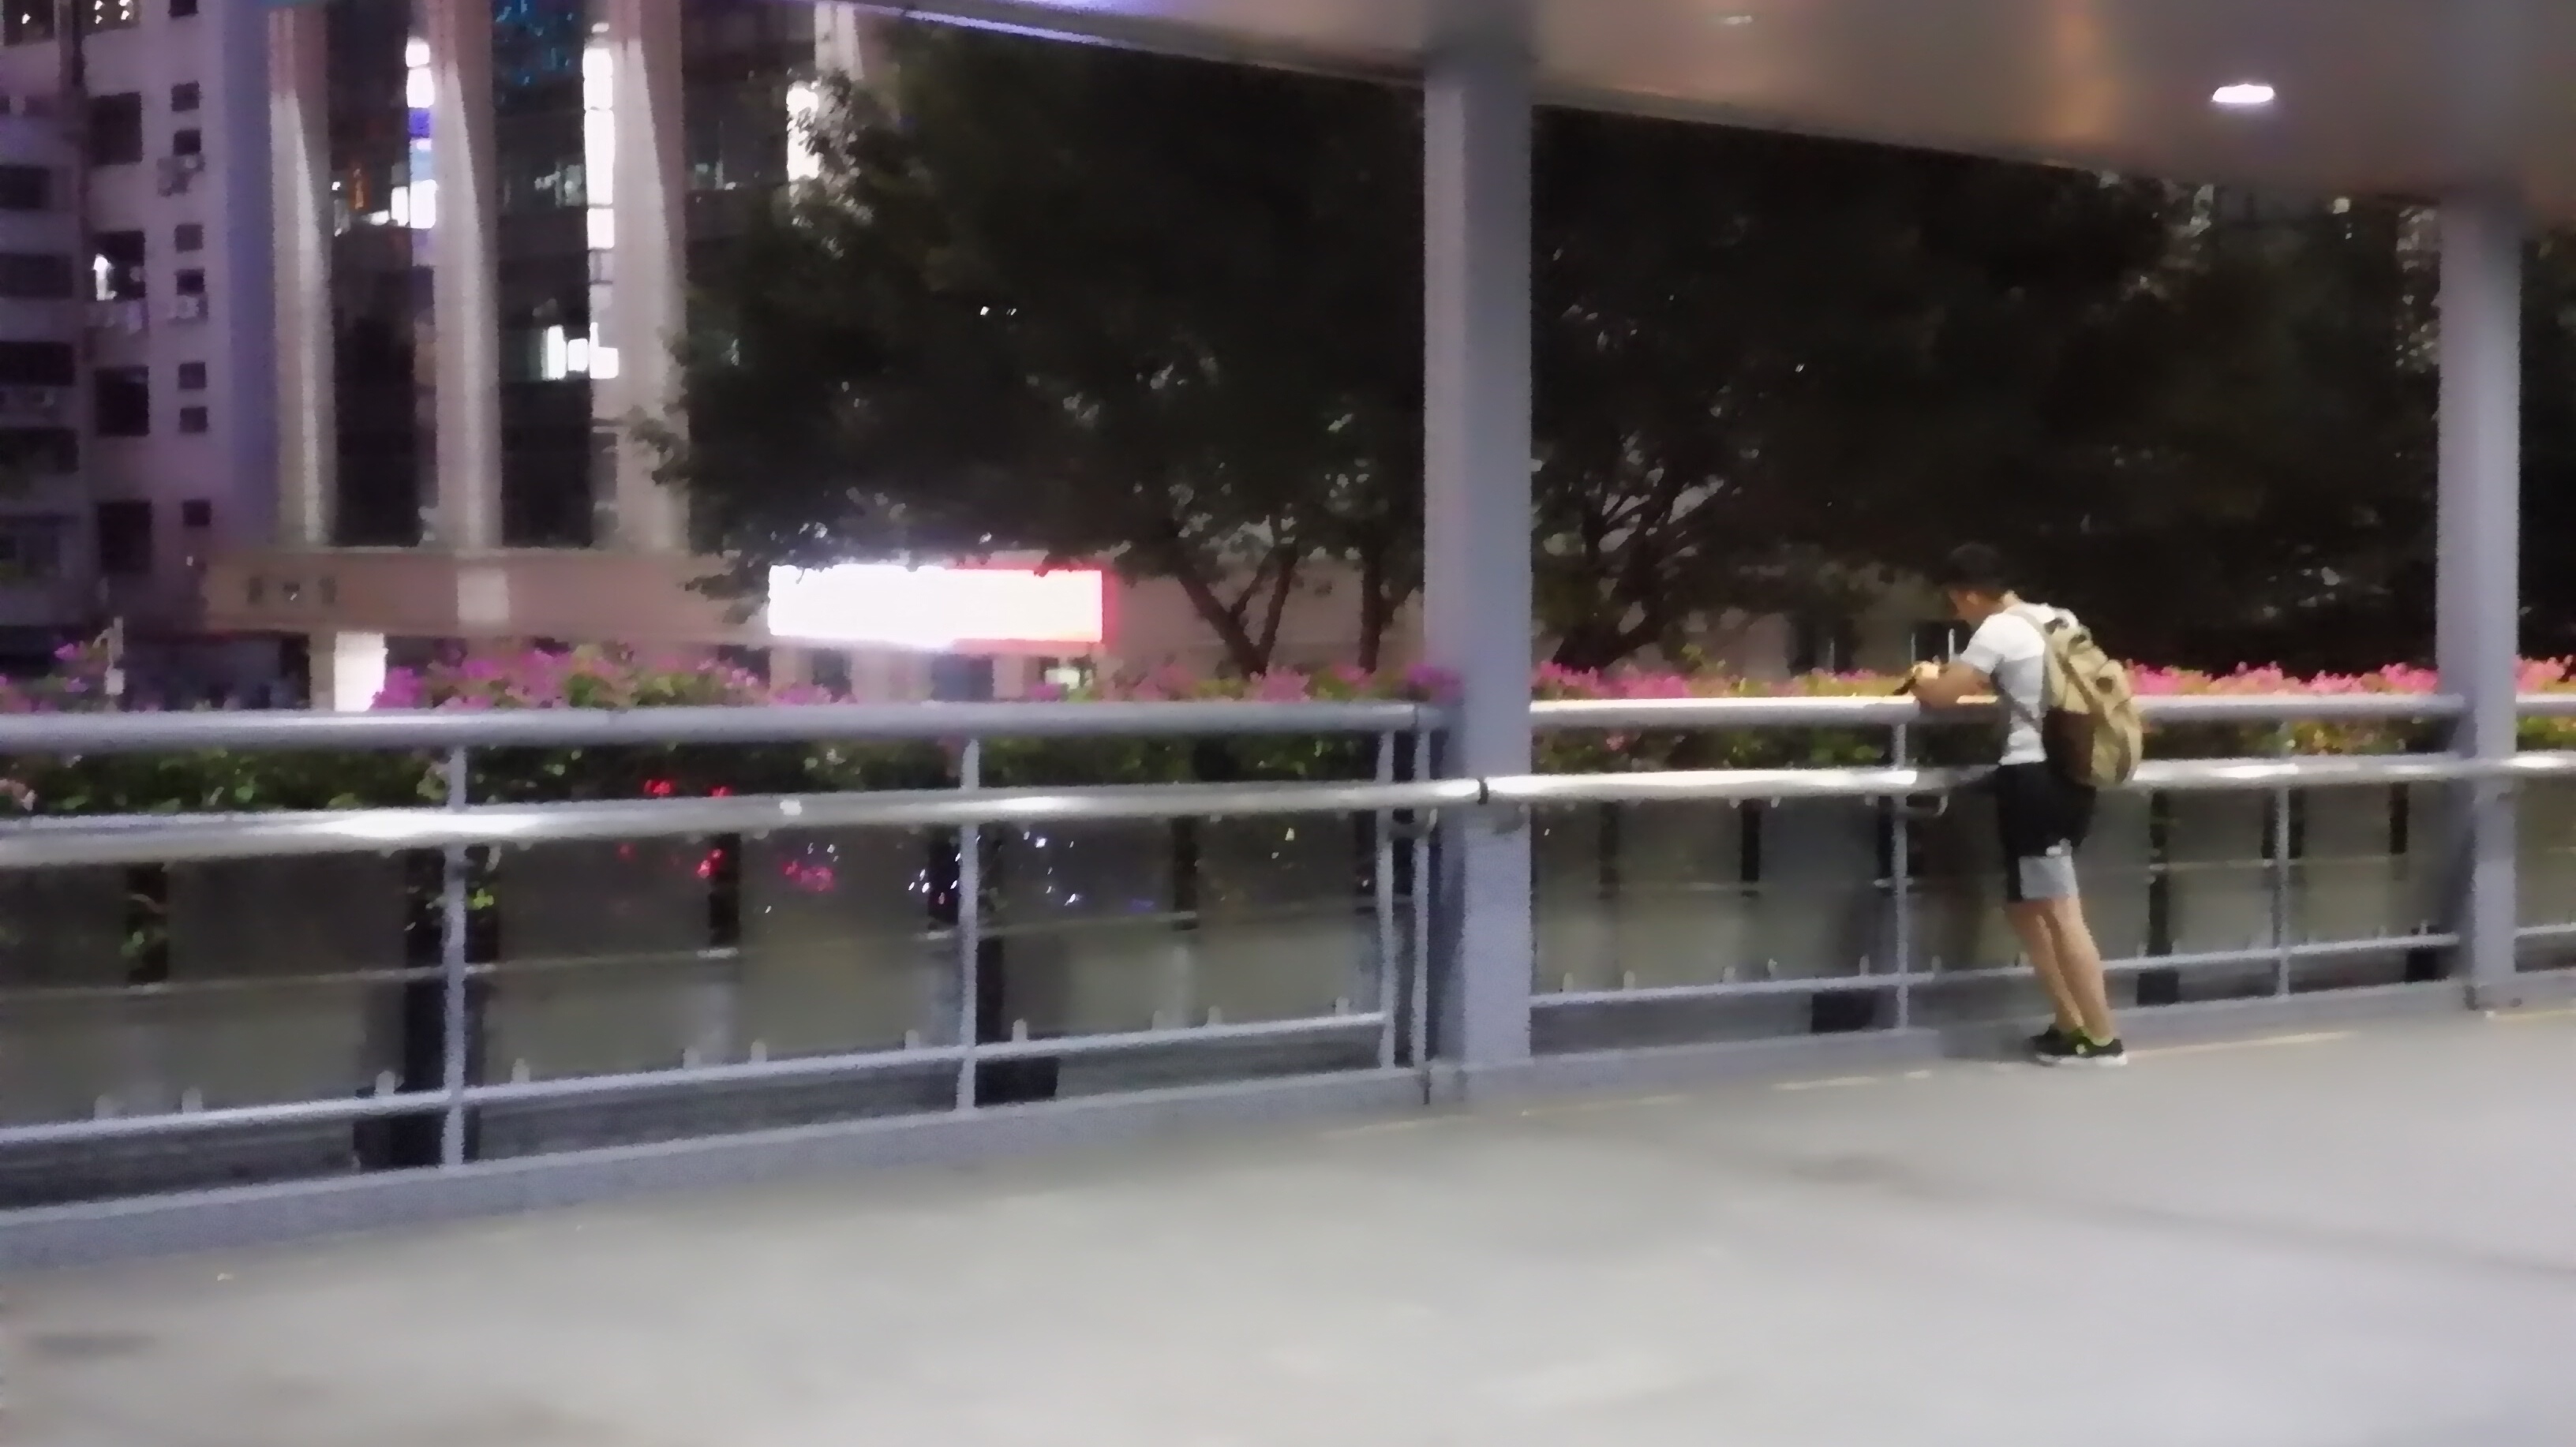
alone, lonely, flyover, city, night, city life, guangzhou, china, building, plant, leisure, event, facade, handrail, metal, fence, pedestrian, reflection, guard rail, glass, tree, mixed use